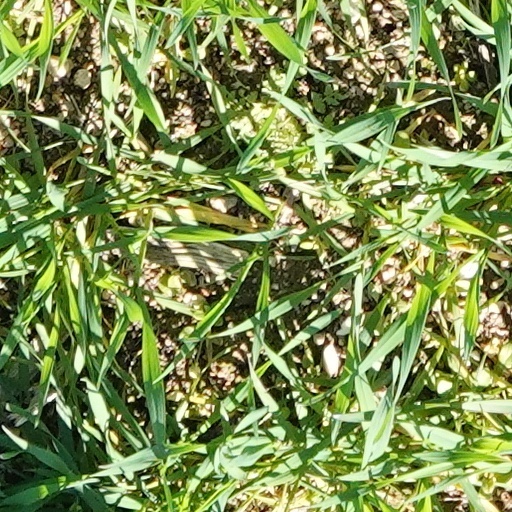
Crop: wheat